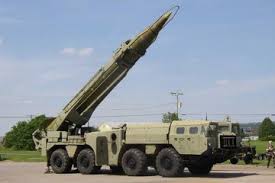
Label: Air Defense